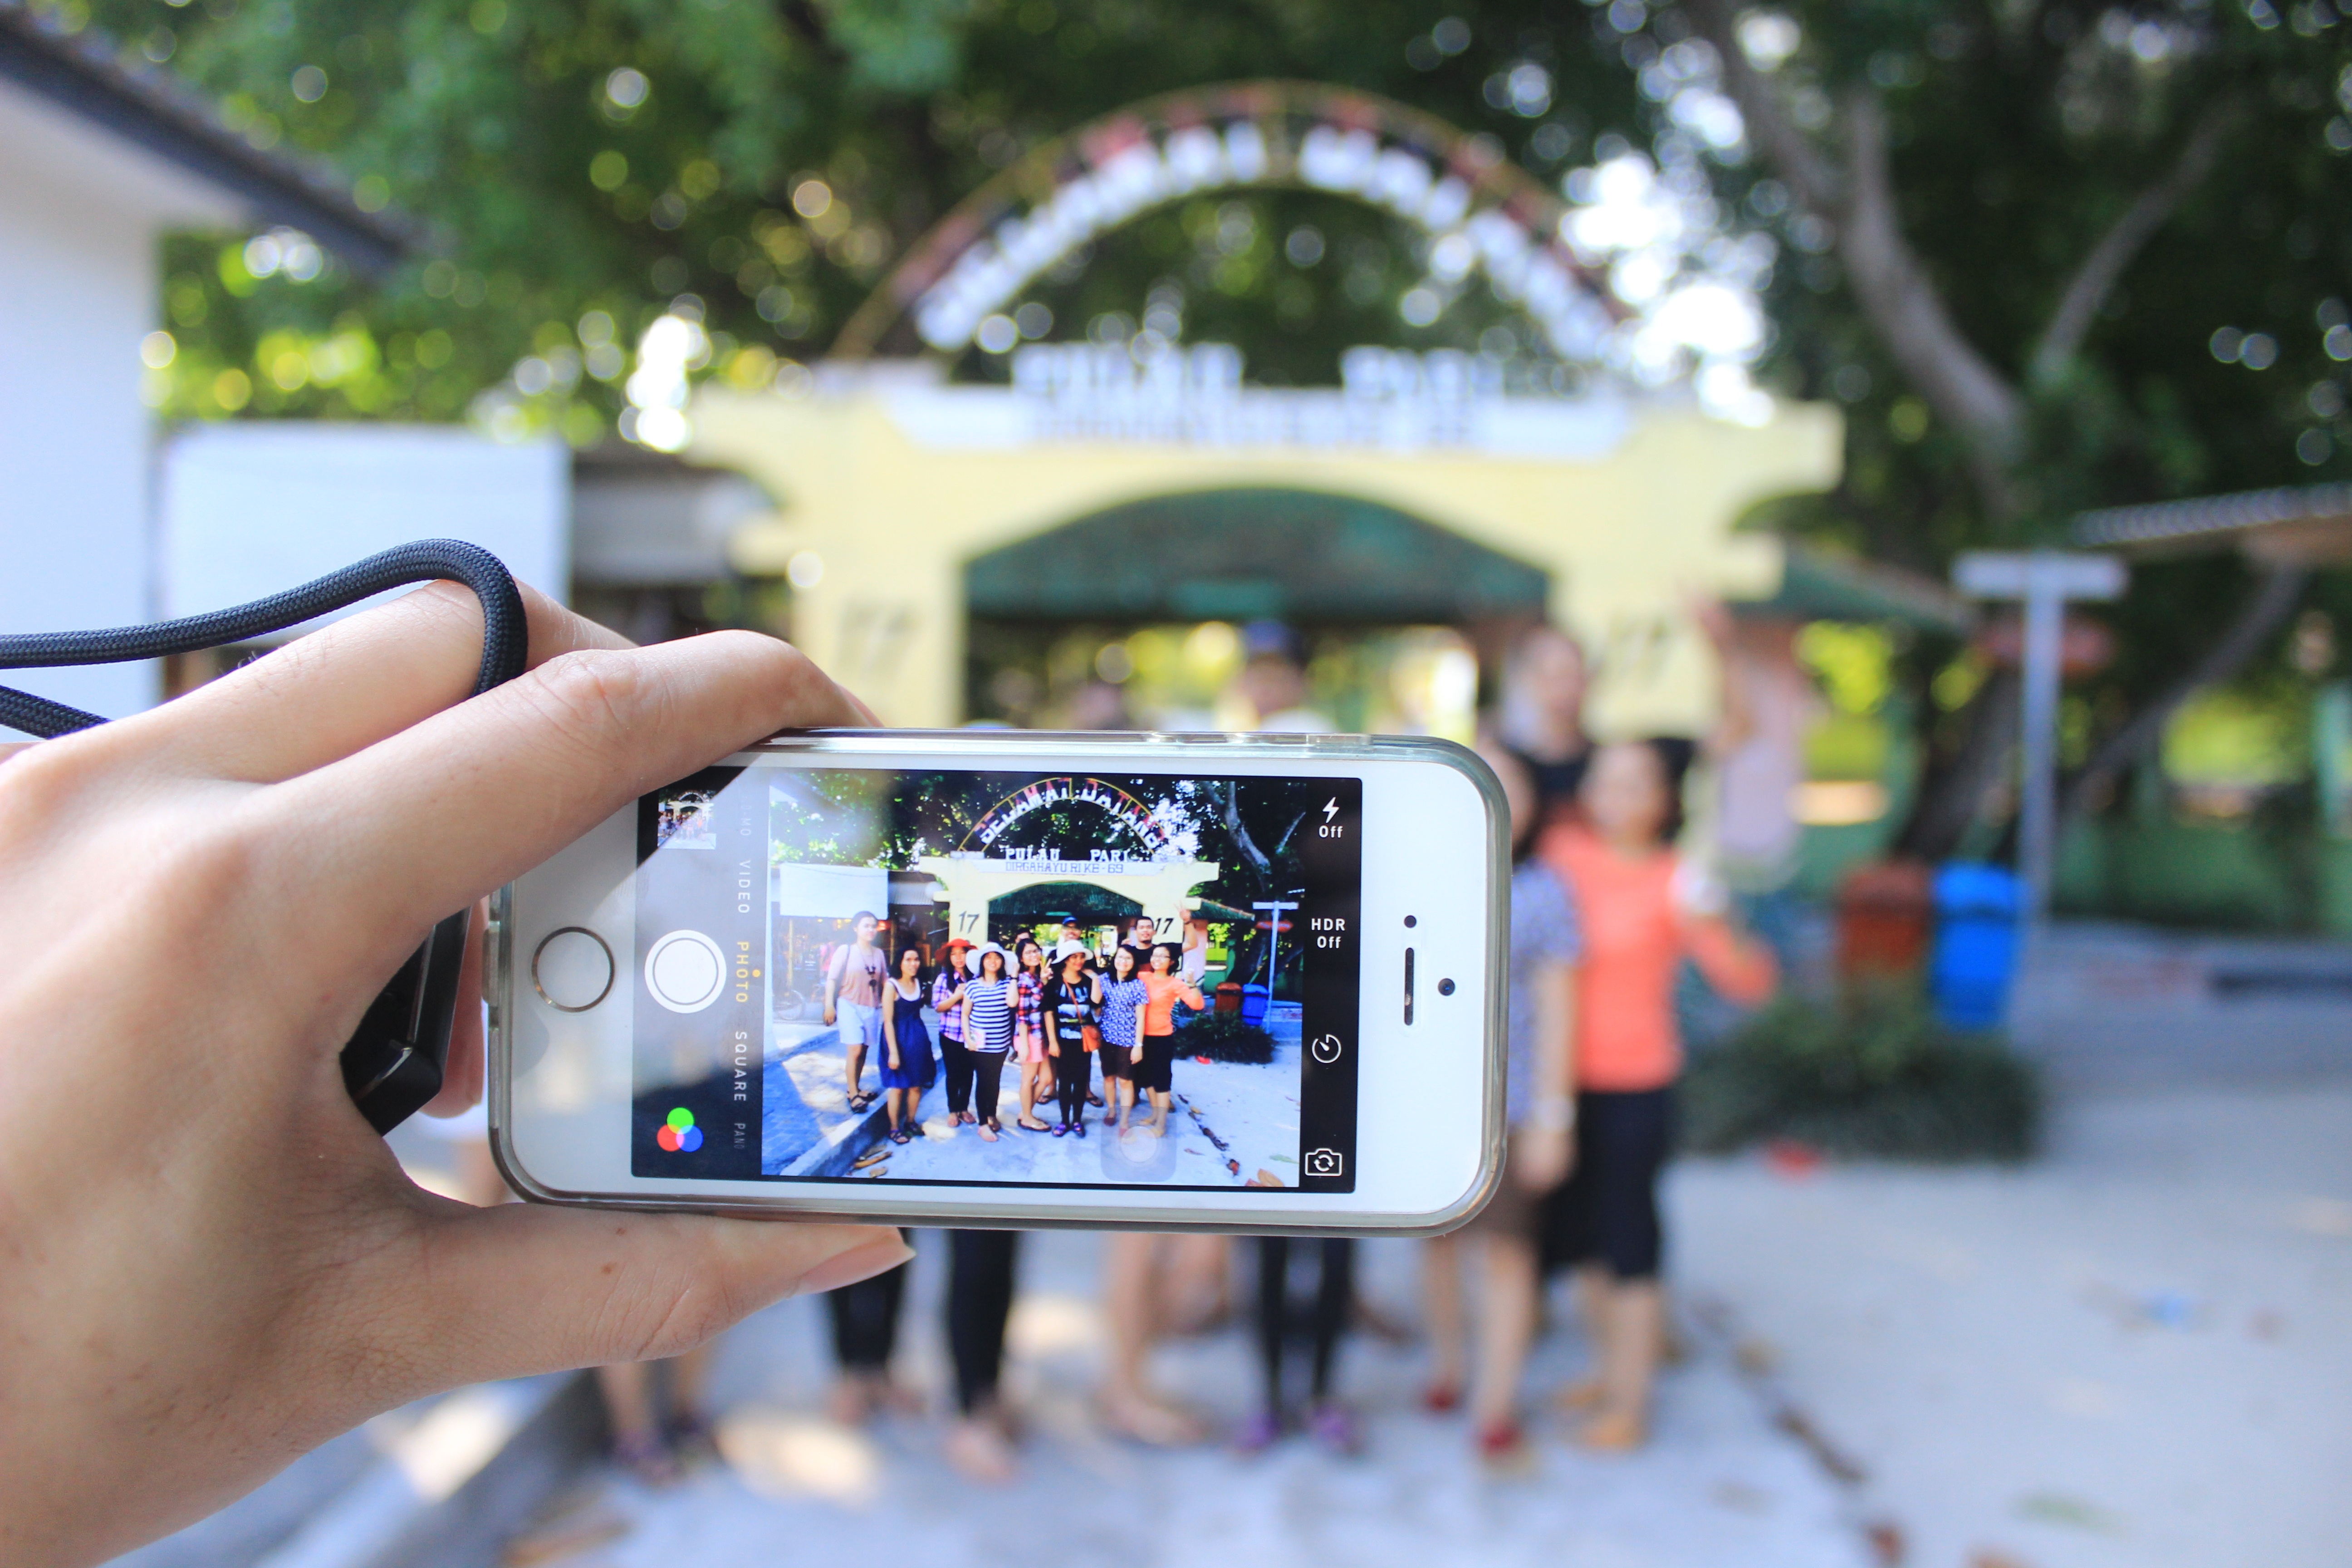
iphone, gadget, together, friends